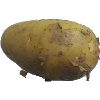
Label: white_potato